Valleys of Afghanistan

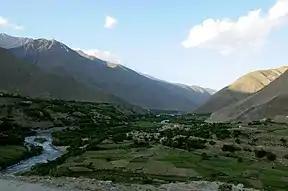
Panjshir Valley

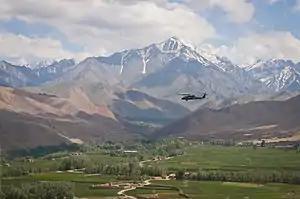
Bamiyan Valley

The Koh-i-Baba mountain range in central Afghanistan includes (among others):